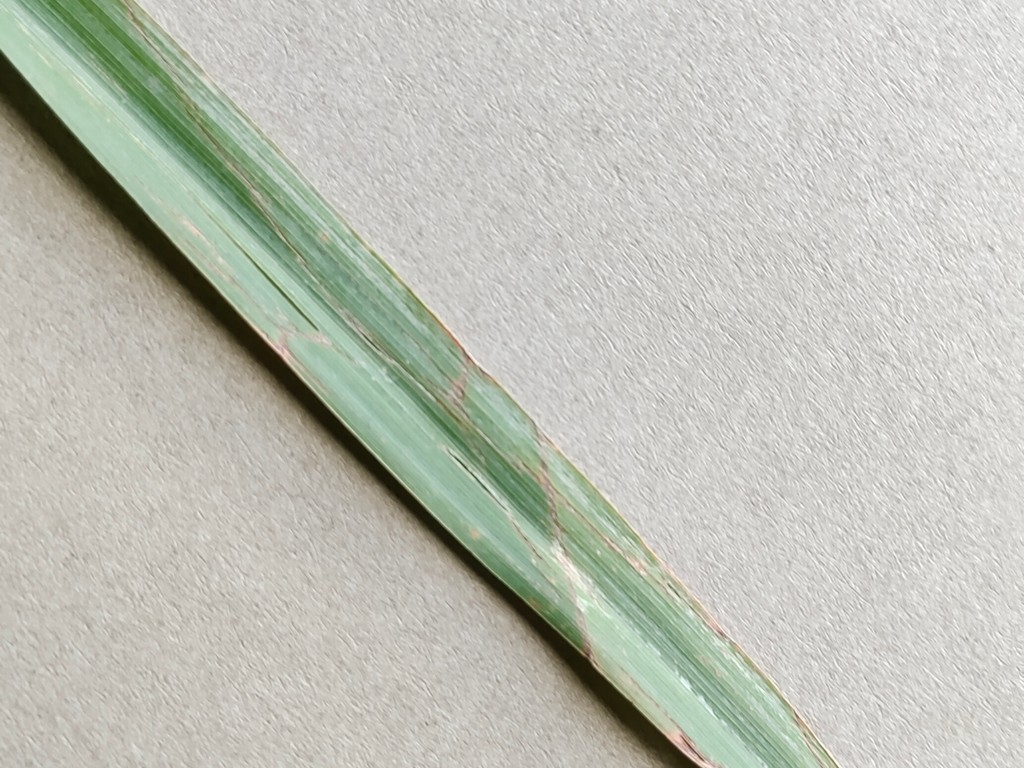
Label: Unhealthy